Jakob Ehrlich

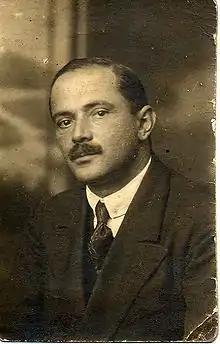
Jakob Ehrlich in

Jakob Ehrlich (15 September 1877 – 17 May 1938) was an early Zionist and leader of the Jewish Community in Vienna, Austria. Ehrlich represented the city's 180,000 Jewish citizens in the city government before World War II, and was among those deported in the "Prominententransport" to the Nazi concentration camp at Dachau, soon after the German army entered Vienna in March 1938. He died in Dachau a few weeks later, from beatings. His wife, Irma Hutter Ehrlich emigrated to England, then the USA with their son where she was active in the rescue of Jewish children from Europe, working with WIZO and Hadassah.